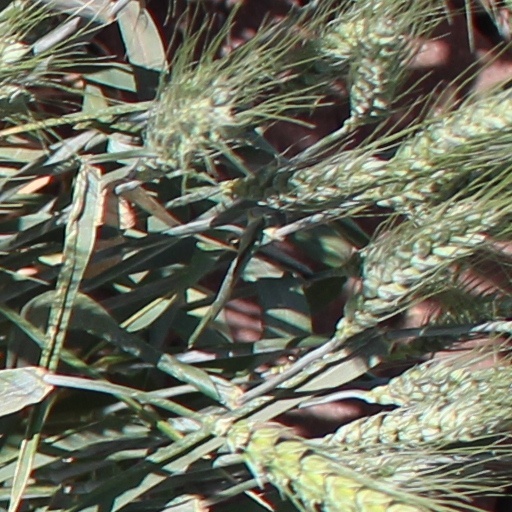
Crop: wheat